Hudson Maxim

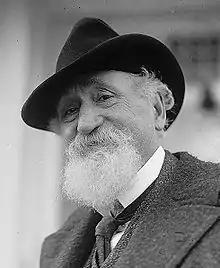
Hudson Maxim in 1922

Hudson Maxim (February 3, 1853 – May 6, 1927), was an American inventor and chemist who invented a variety of explosives, including smokeless gunpowder, Thomas Edison referred to him as "the most versatile man in America". He was the brother of Hiram Maxim, inventor of the Maxim gun and uncle of Hiram Percy Maxim, inventor of the Maxim Silencer.